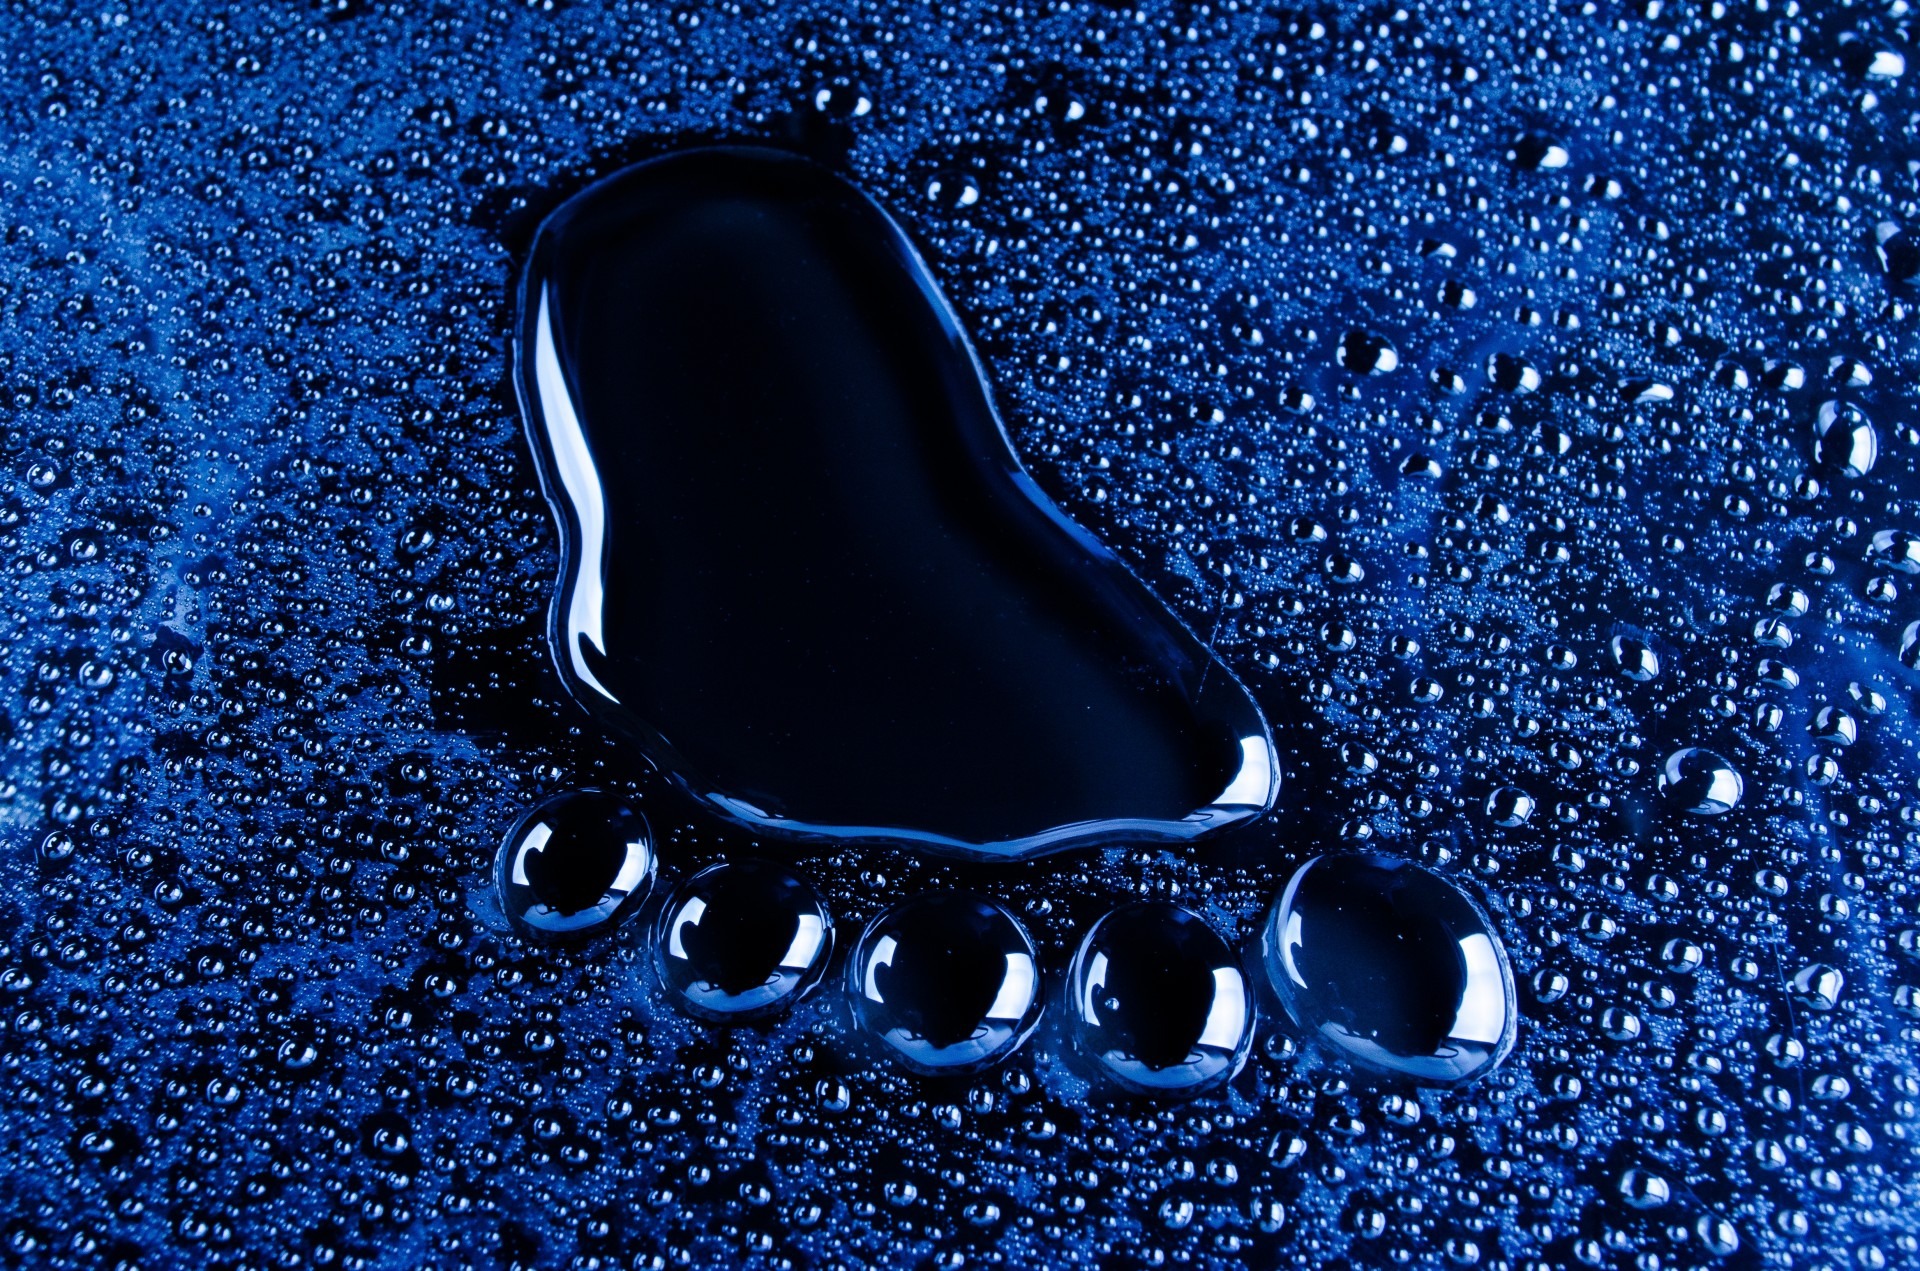
drop, abstract, people, girl, texture, rain, wet, step, male, recreation, walk, clear, leg, underwater, sign, relax, symbol, print, foot, macro, holiday, blue, black, life, close up, men, toes, design, droplets, fingers, gas, concept, bath, idea, liquids, computer wallpaper